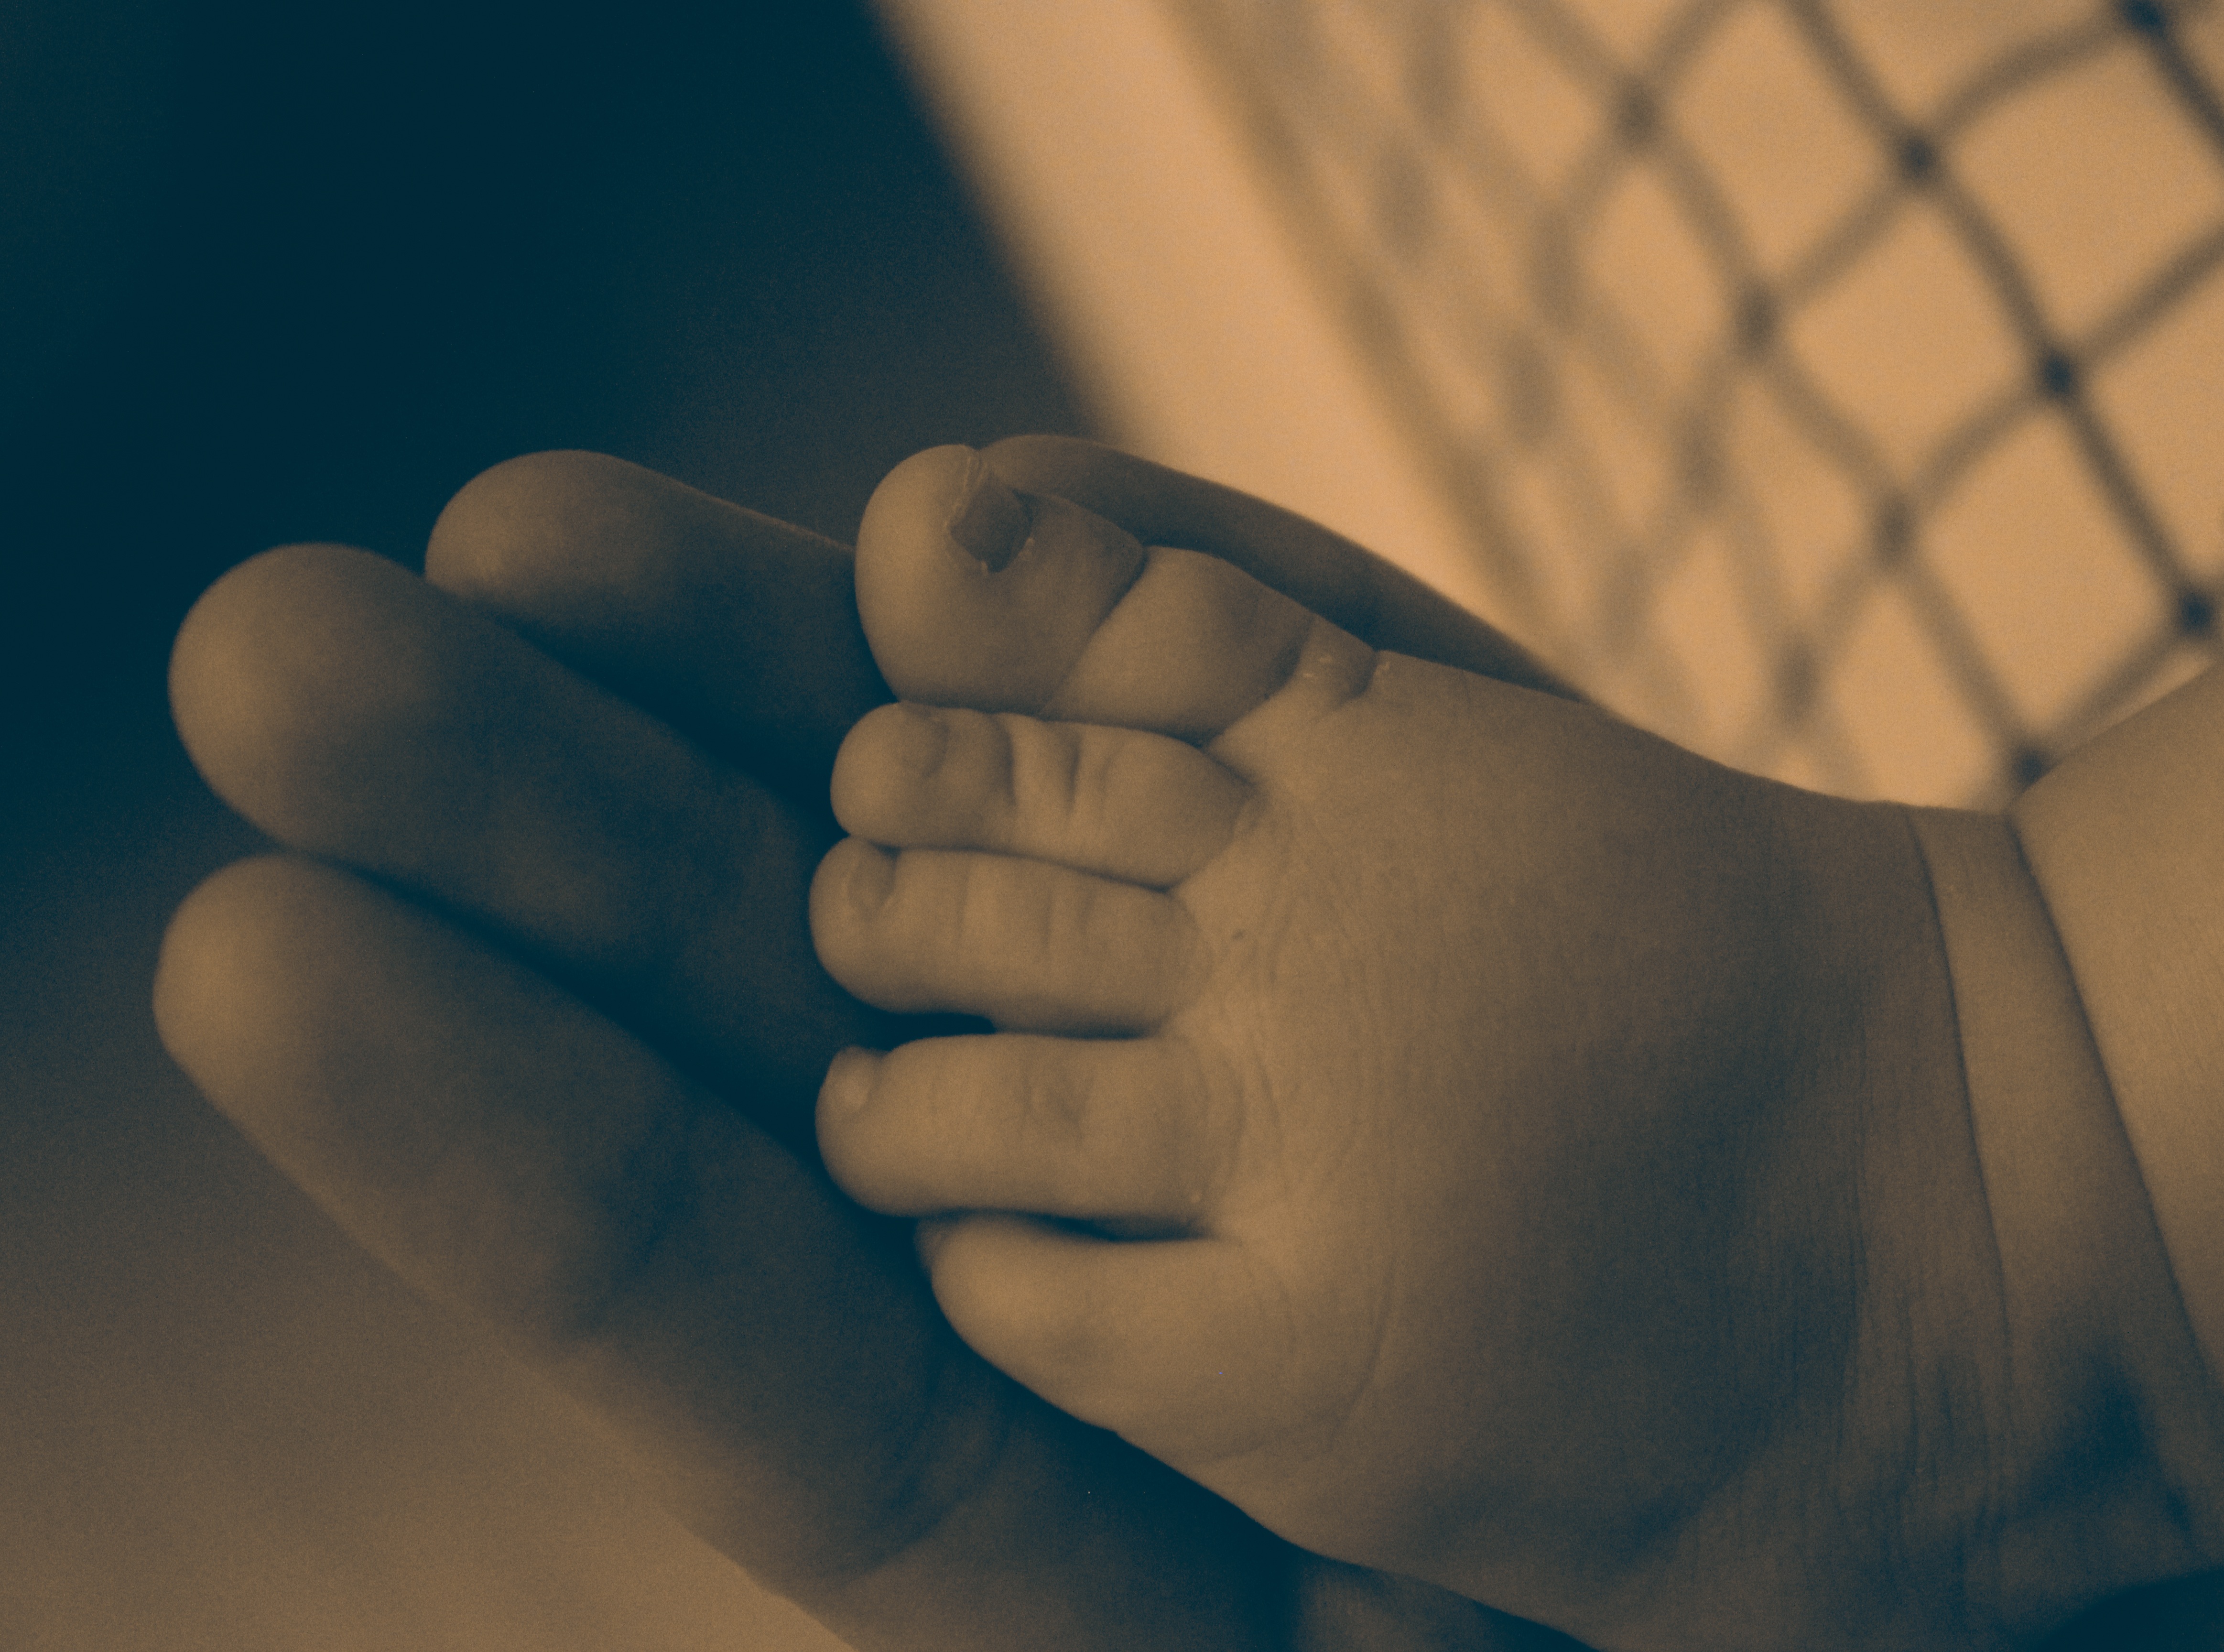
hand, light, girl, white, photography, feet, leg, finger, foot, child, blue, black, arm, baby, mouth, close up, human body, art, mother, newborn, skin, beauty, organ, emotion, thumb, interaction, sense, nerivill1